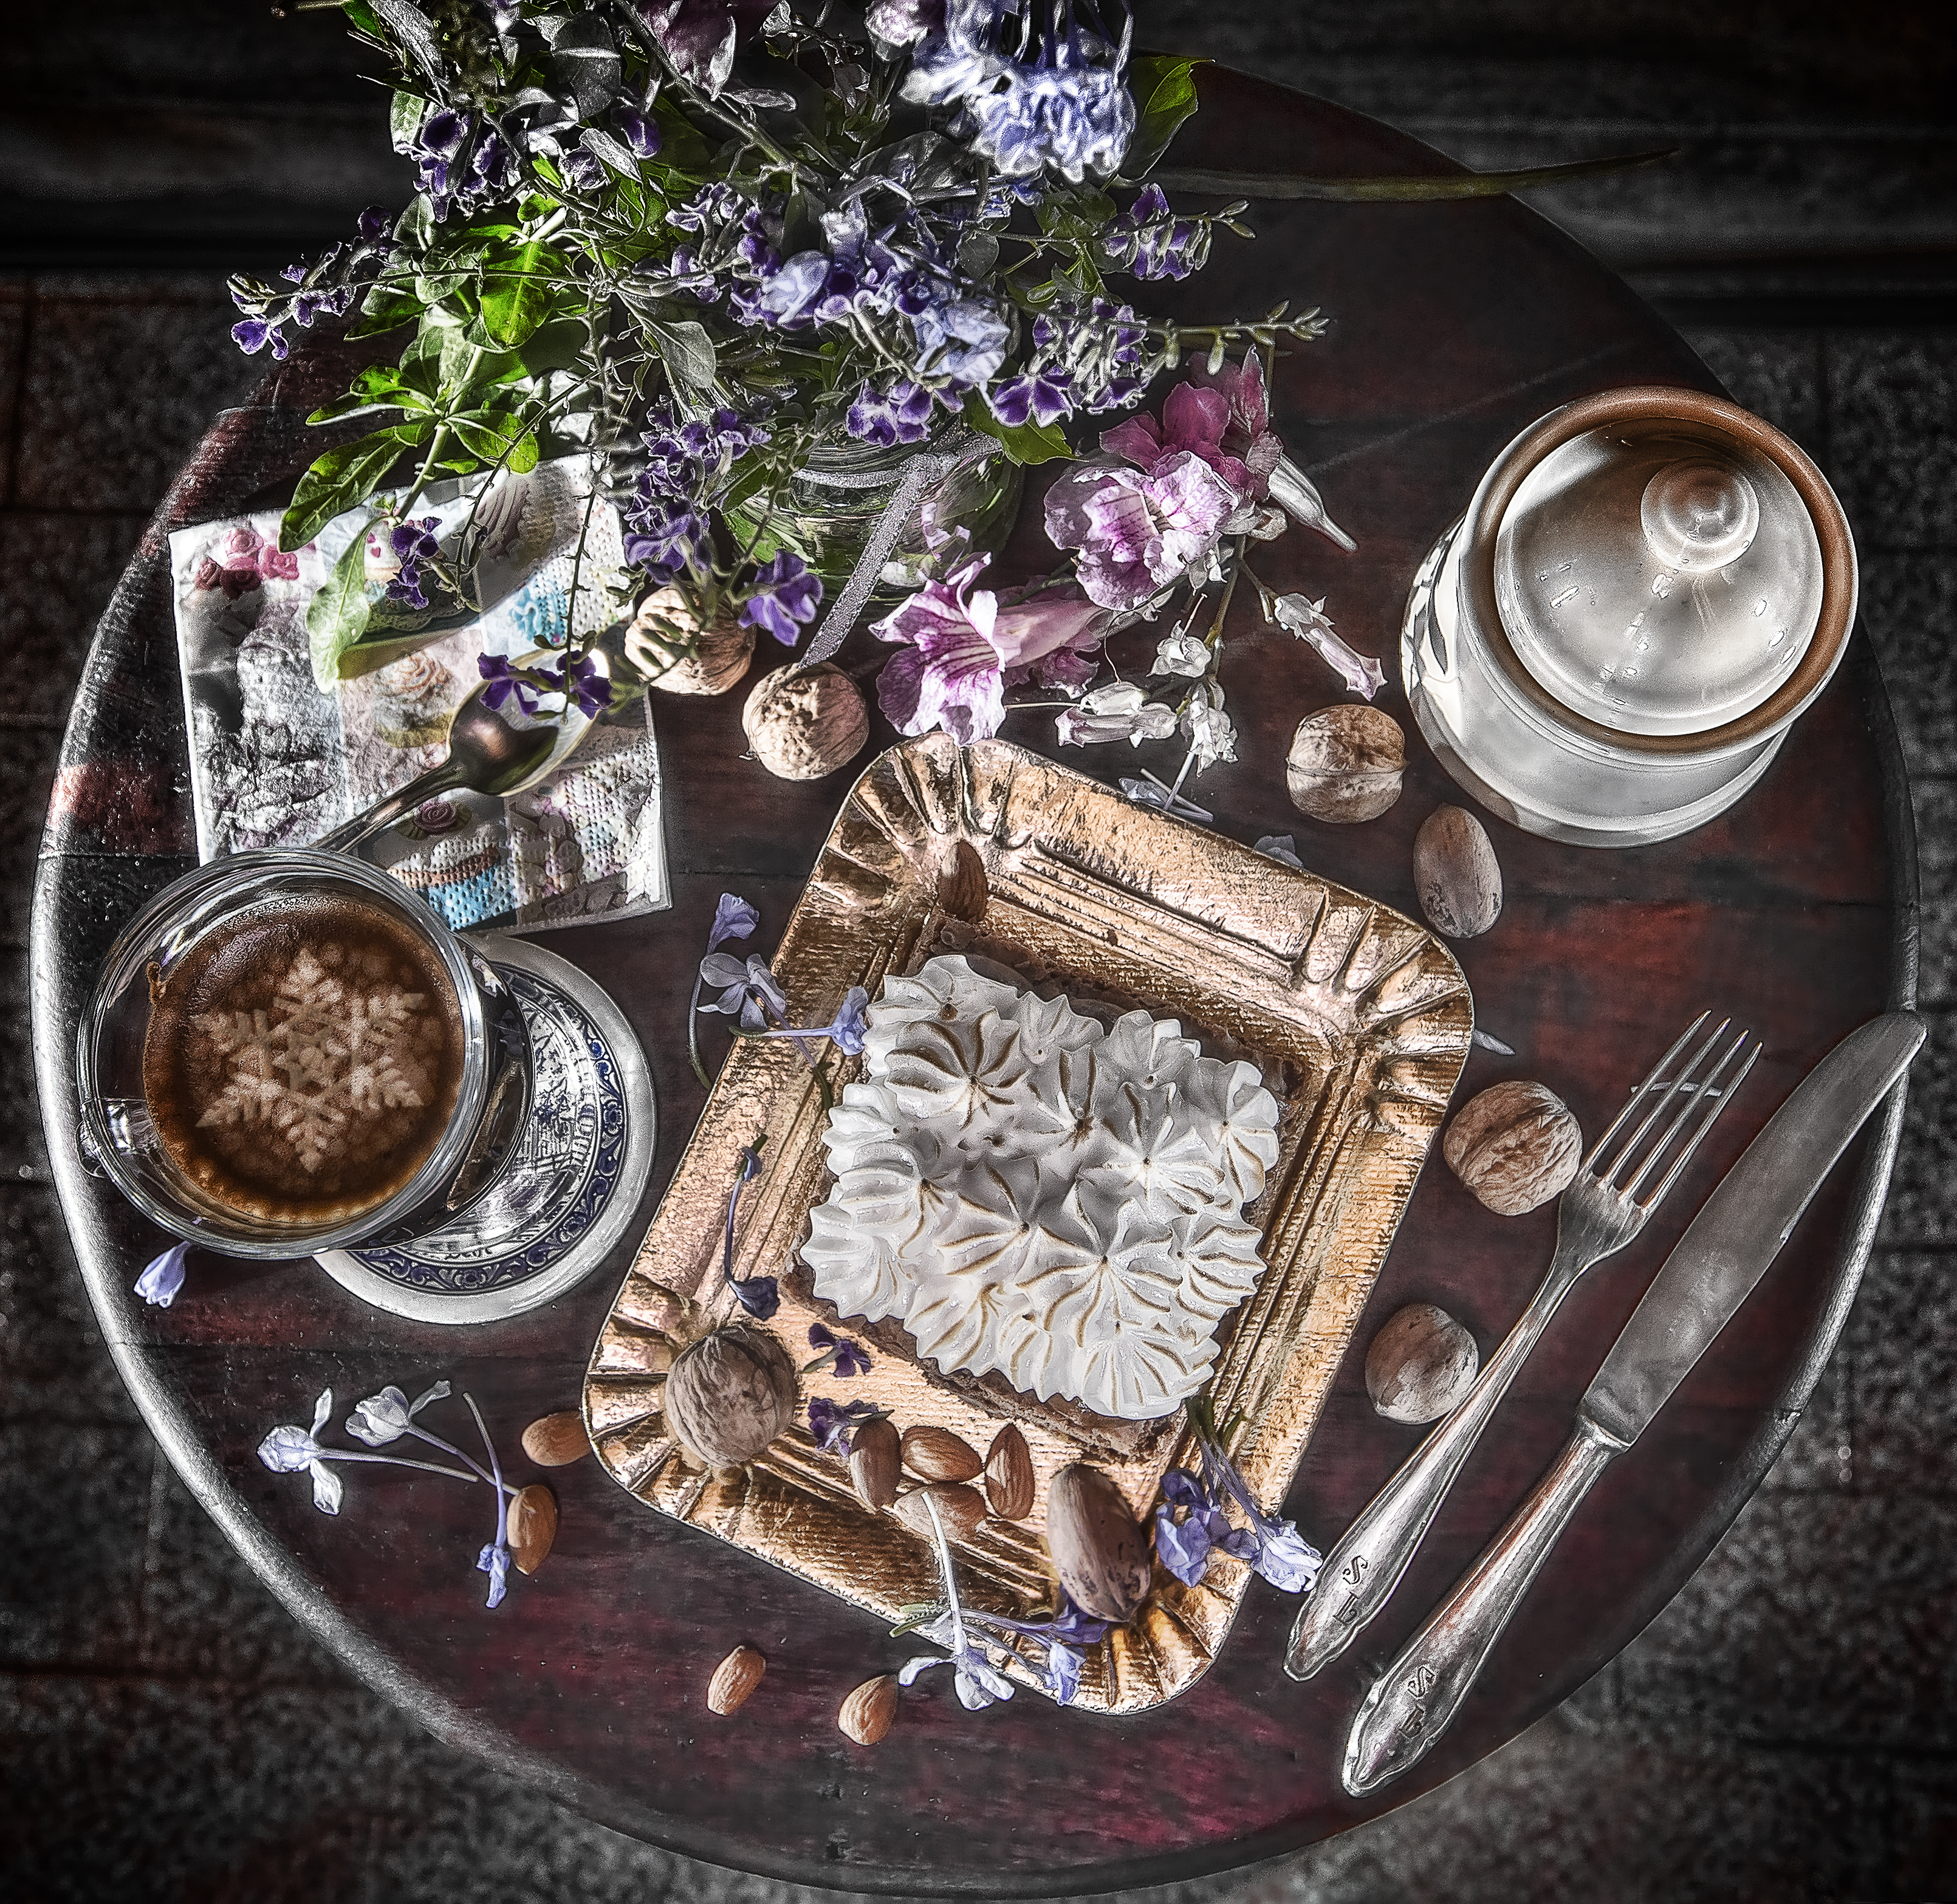
mesa, cafe, food, cuisine, dish, table, plate, ingredient, finger food, tableware, dessert, still life, platter, baked goods, cake